Burekup, Western Australia

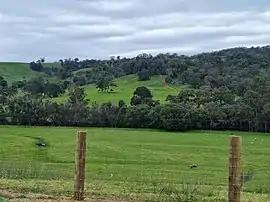

Burekup is a small town located on the South Western Highway in the South West region of Western Australia.